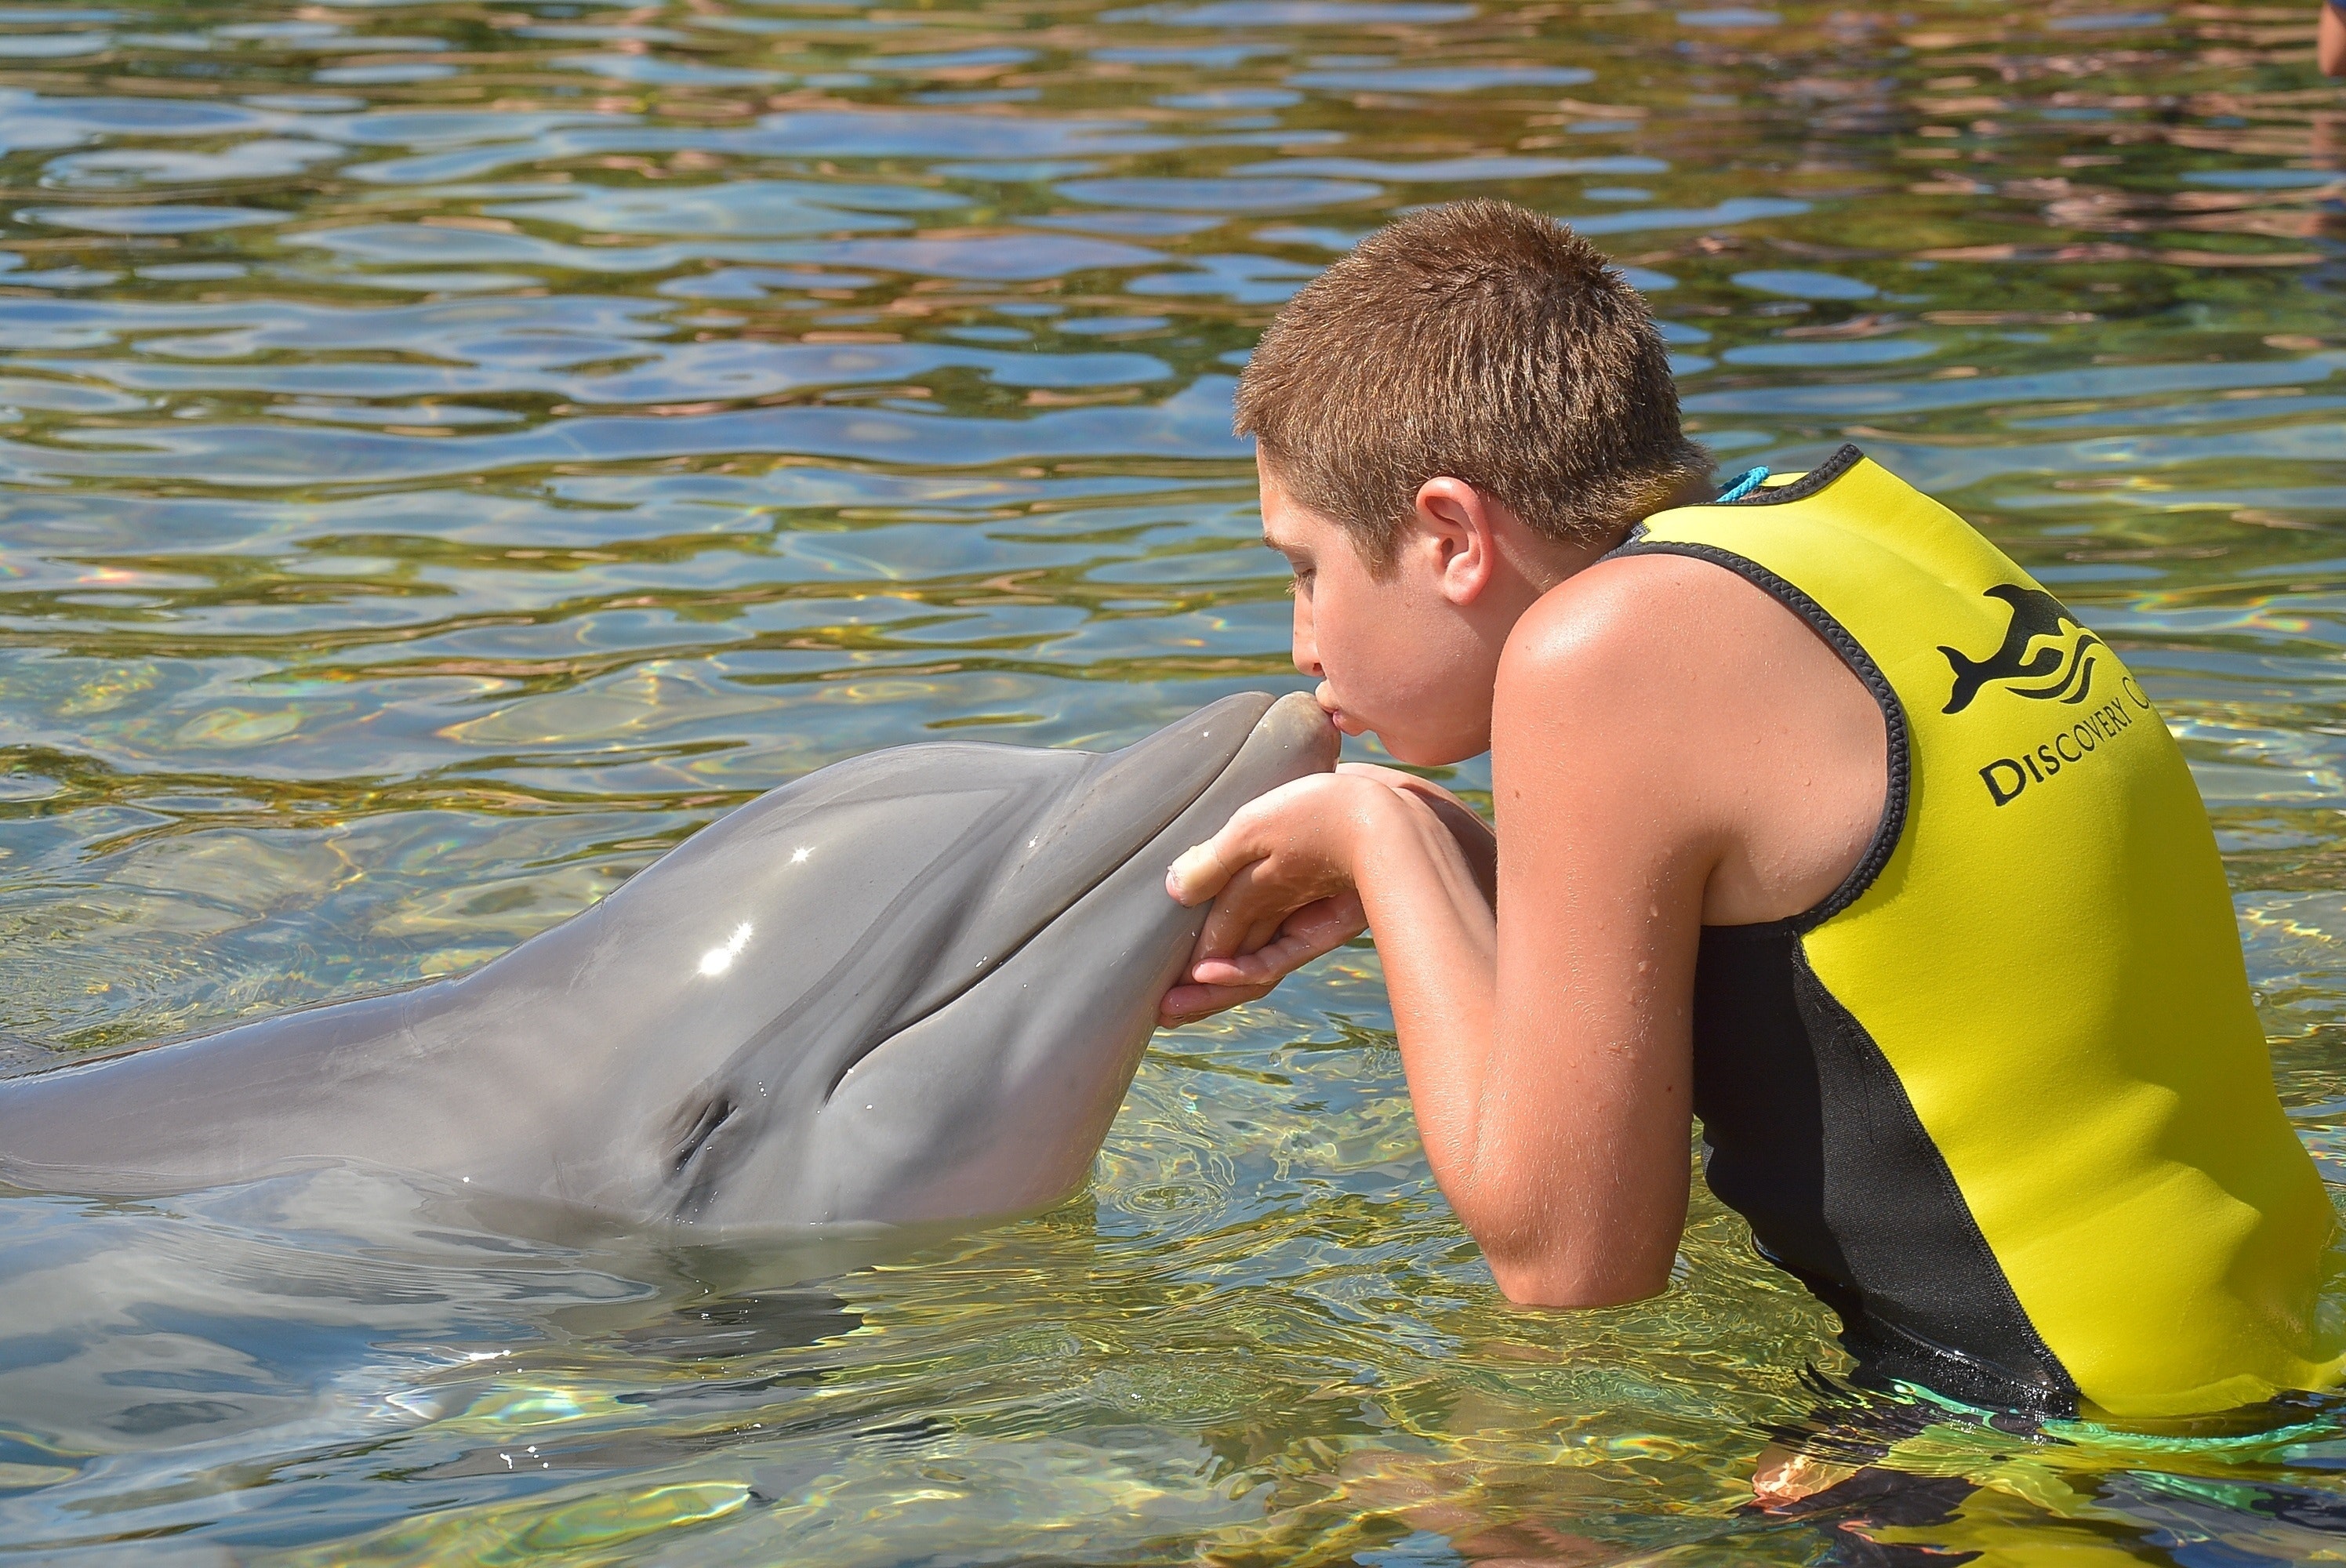
water, summer, vacation, dolphin, fun, common bottlenose dolphin, recreation, muscle, leisure, cetacea, marine mammal, swimming, Barechested